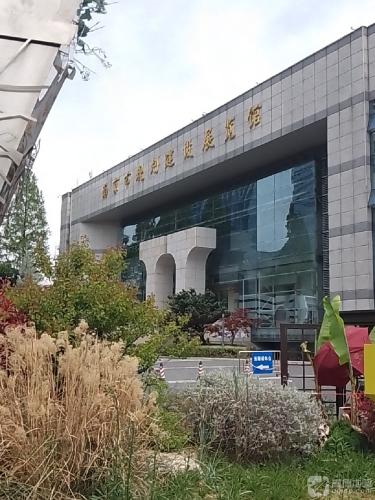
地标名称：南京市规划建设展览馆
所在城市：南京市·鼓楼区